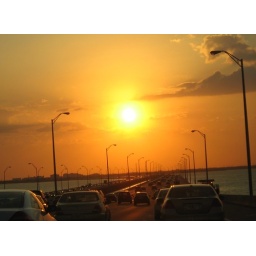
A nice sunset driving home over the Howard Franklin bridge in Tampa, fl.